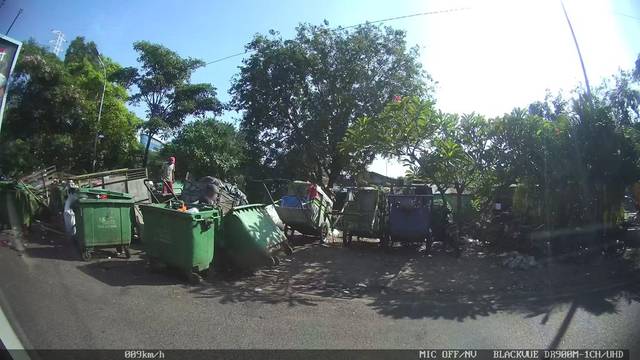
Region: Indonesia
Coordinates: -7.288, 112.763